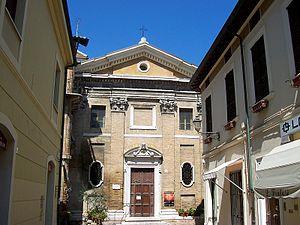
L’église de la Croix se trouve à Senigallia, dans la région des Marches, en province d'Ancône.